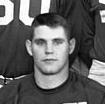
Age: 19